Mercedes-Benz W123

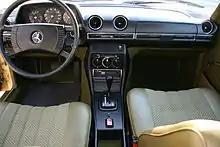
1977 Mercedes-Benz 230 interior

One notable achievement was in the 1977 London–Sydney Marathon rally, where the 280 E won first and second, ahead of the third and fourth place Citroën CX.